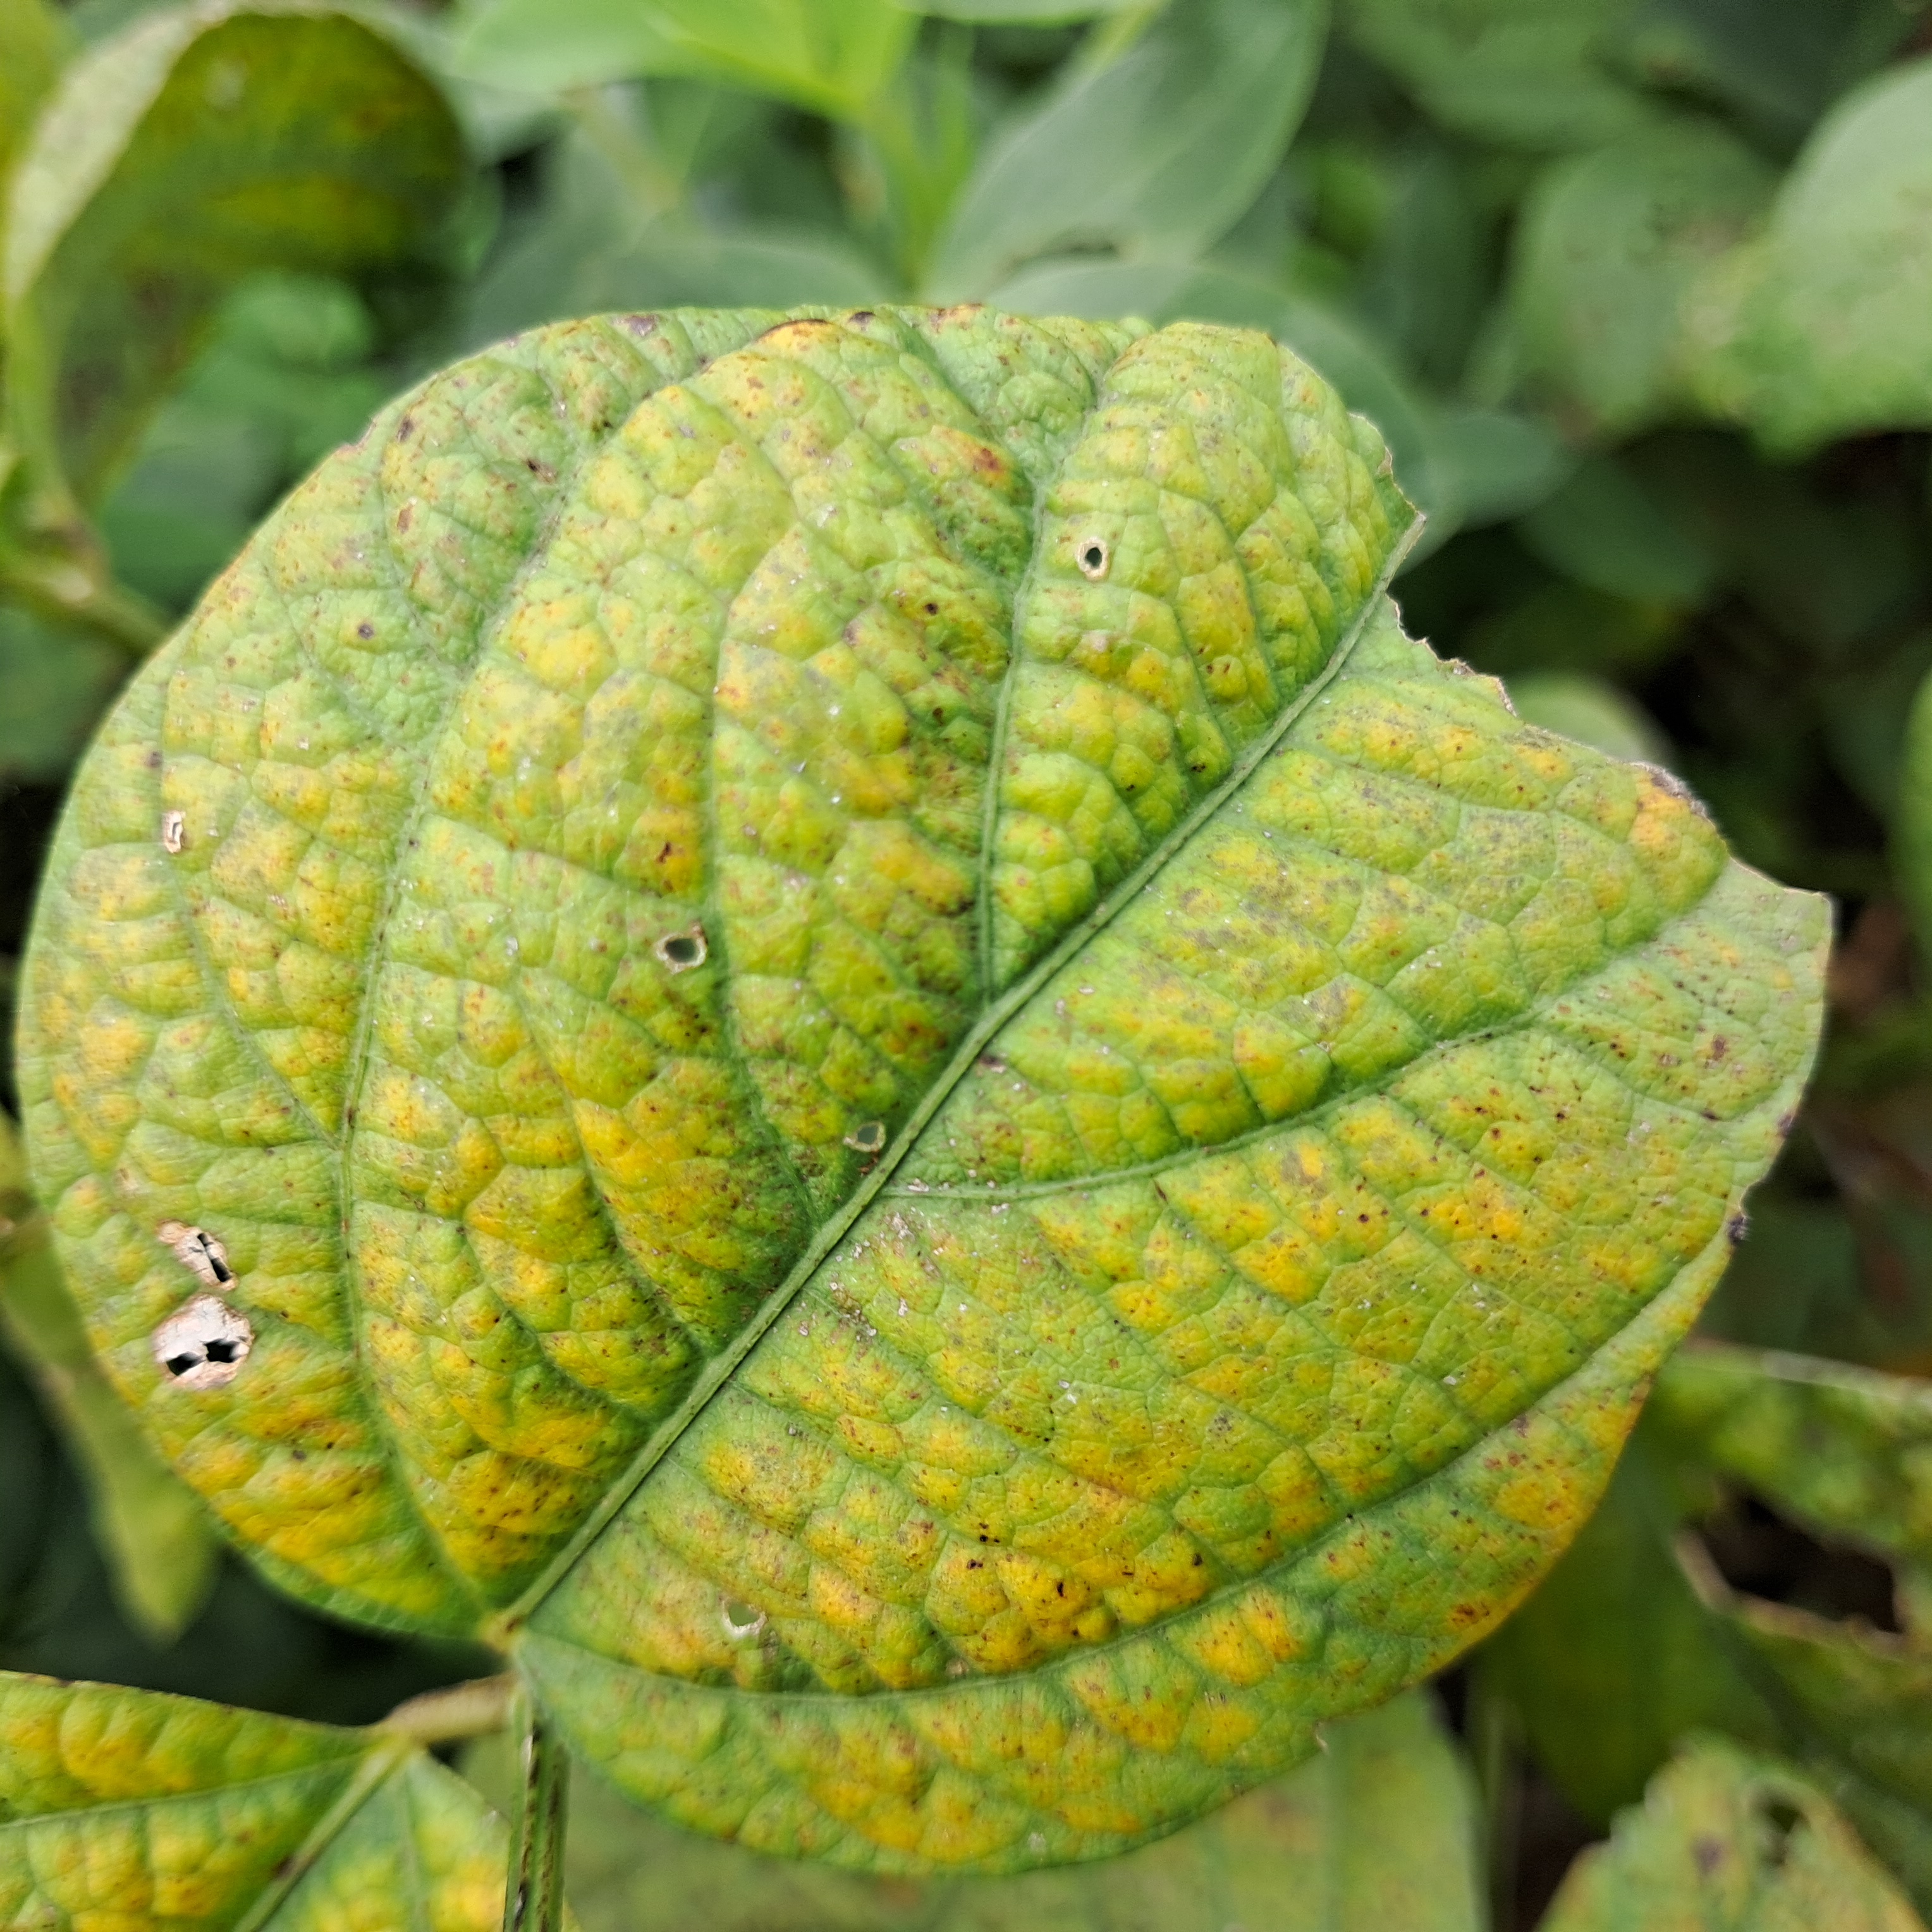
Label: Mosaic